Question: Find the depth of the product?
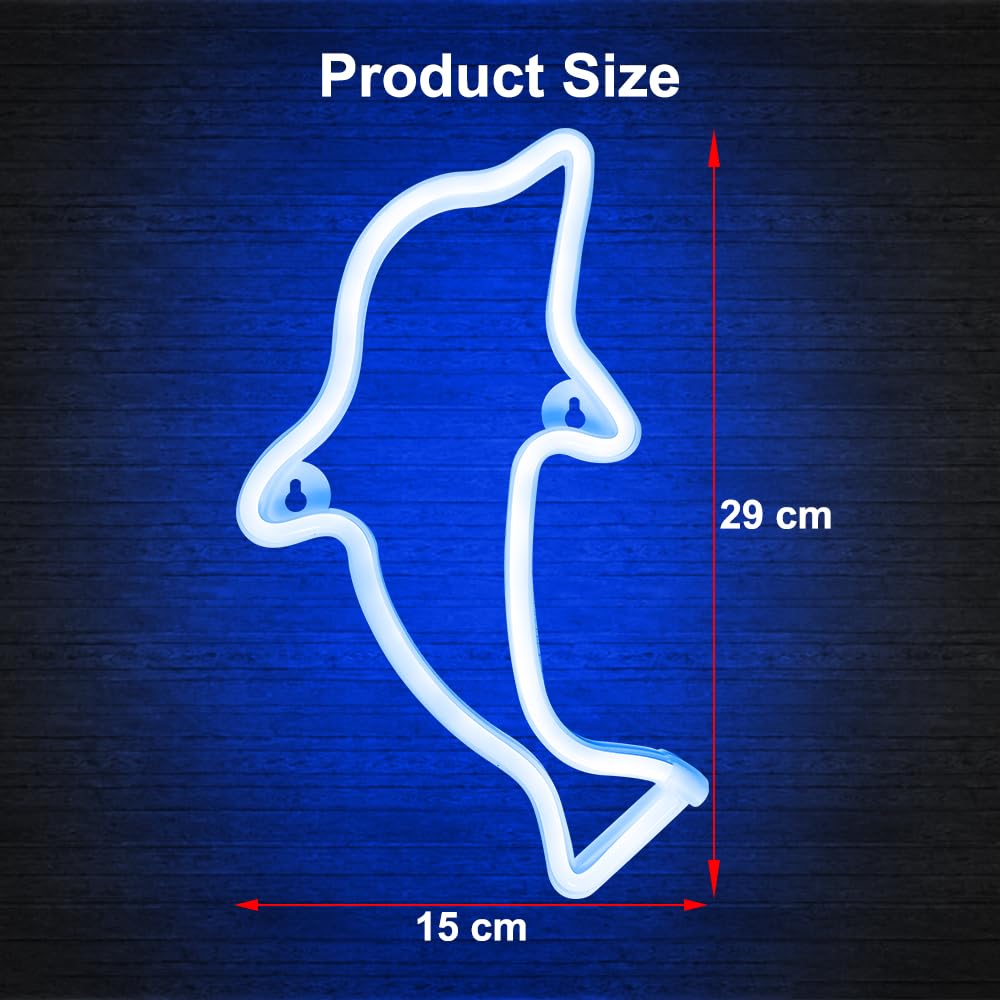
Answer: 29.0 centimetre